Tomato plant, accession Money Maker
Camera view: horizontal (90 deg, fisheye); turntable rotation: 30 degrees
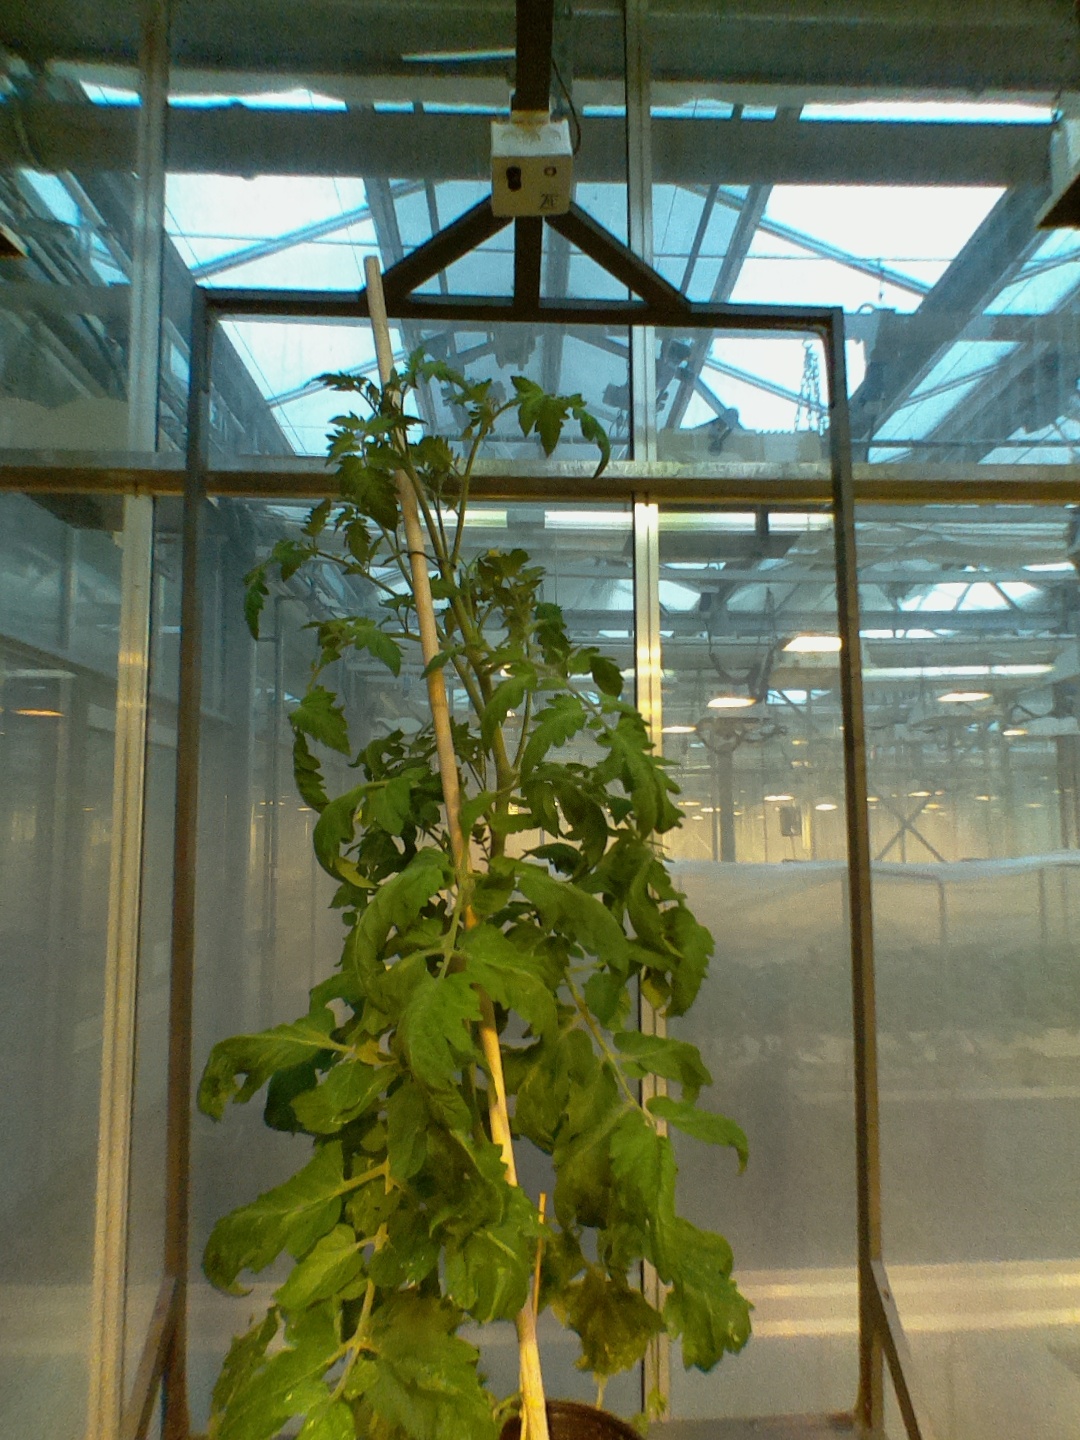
BBCH growth stage 69: End of flowering, 90%-100% of flowers open, more petals falling